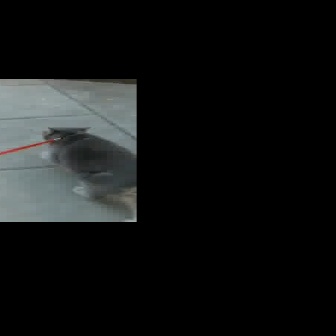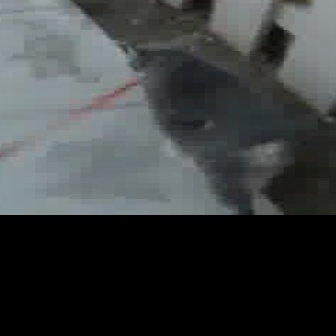
  Please identify the target specified by the bounding box [37,125,134,221] in the first image and locate it in the second image. Return the coordinates in [x_min,y_min,x_max,y_max] format.
Answer: [115,30,299,214]